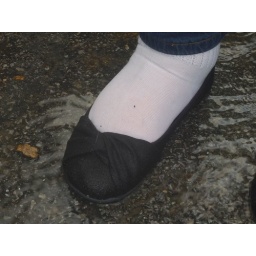
Lara walking in streamy water after rain.